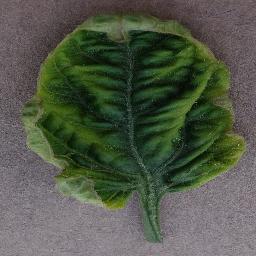
Label: Tomato___Tomato_Yellow_Leaf_Curl_Virus